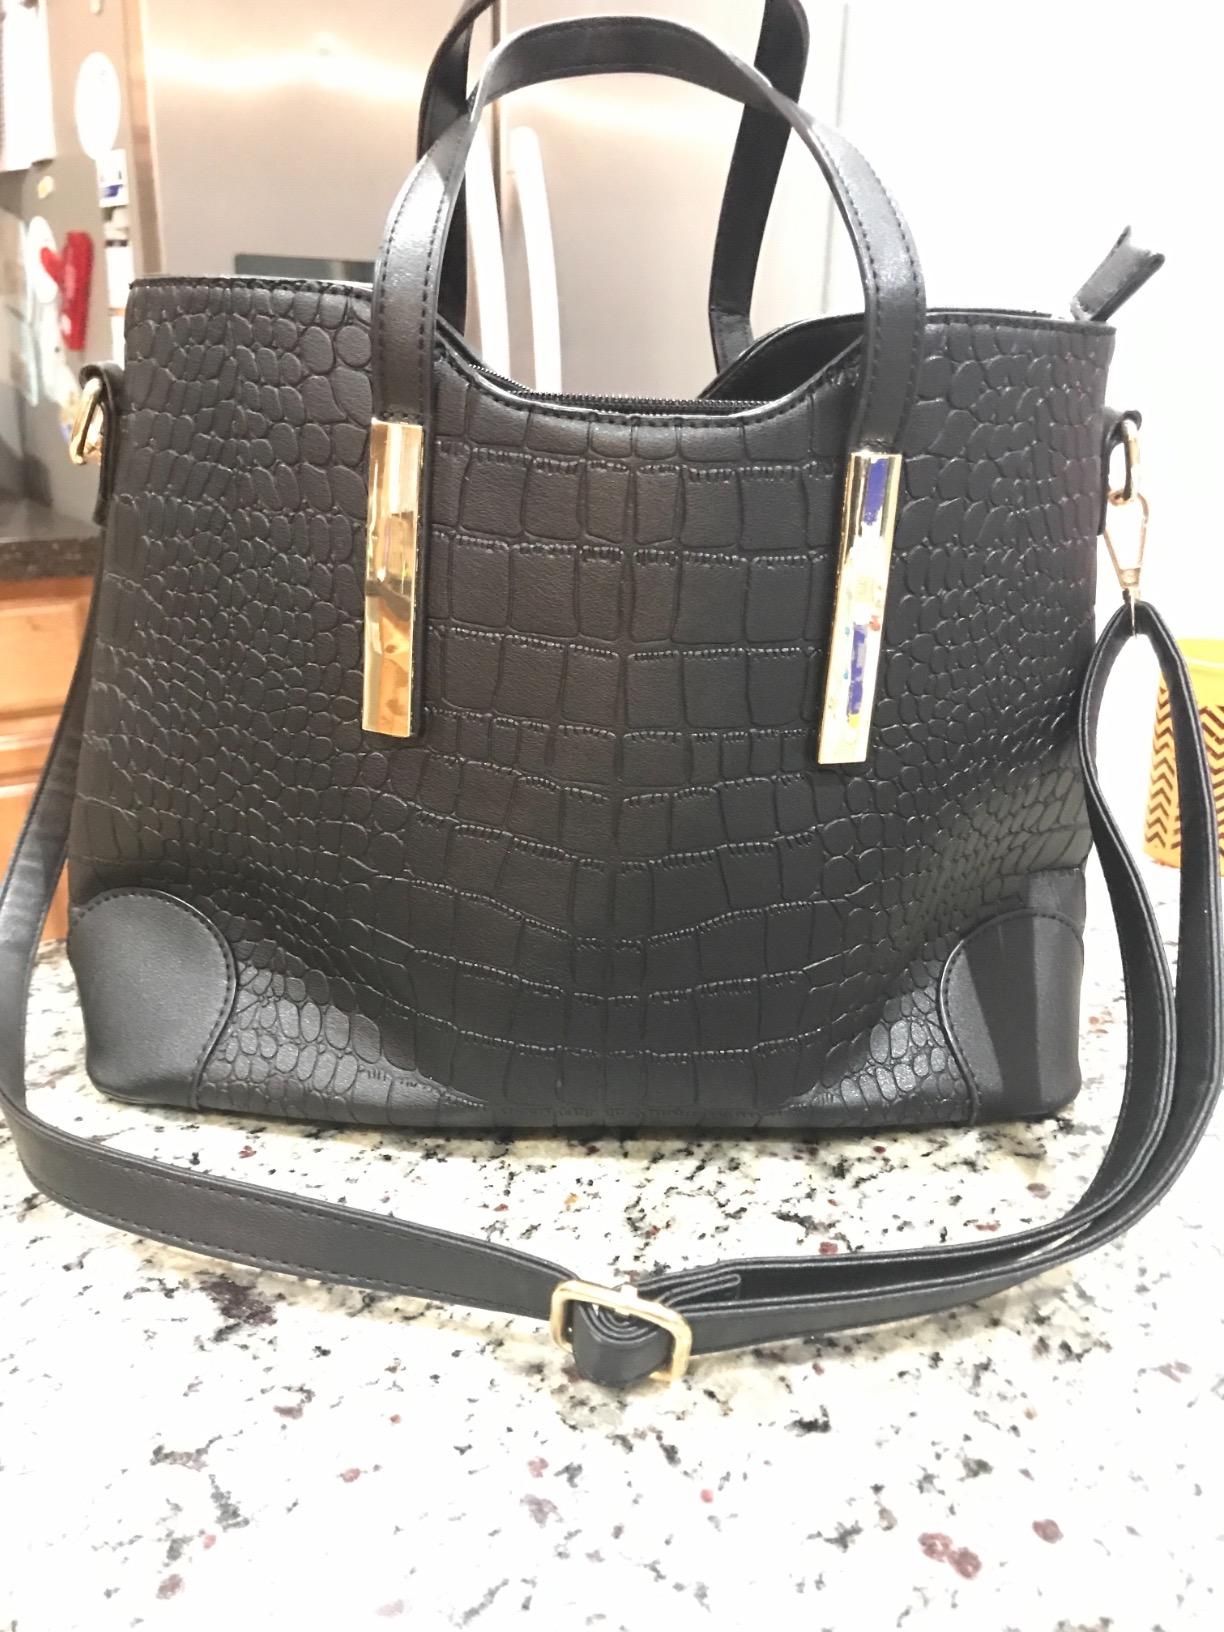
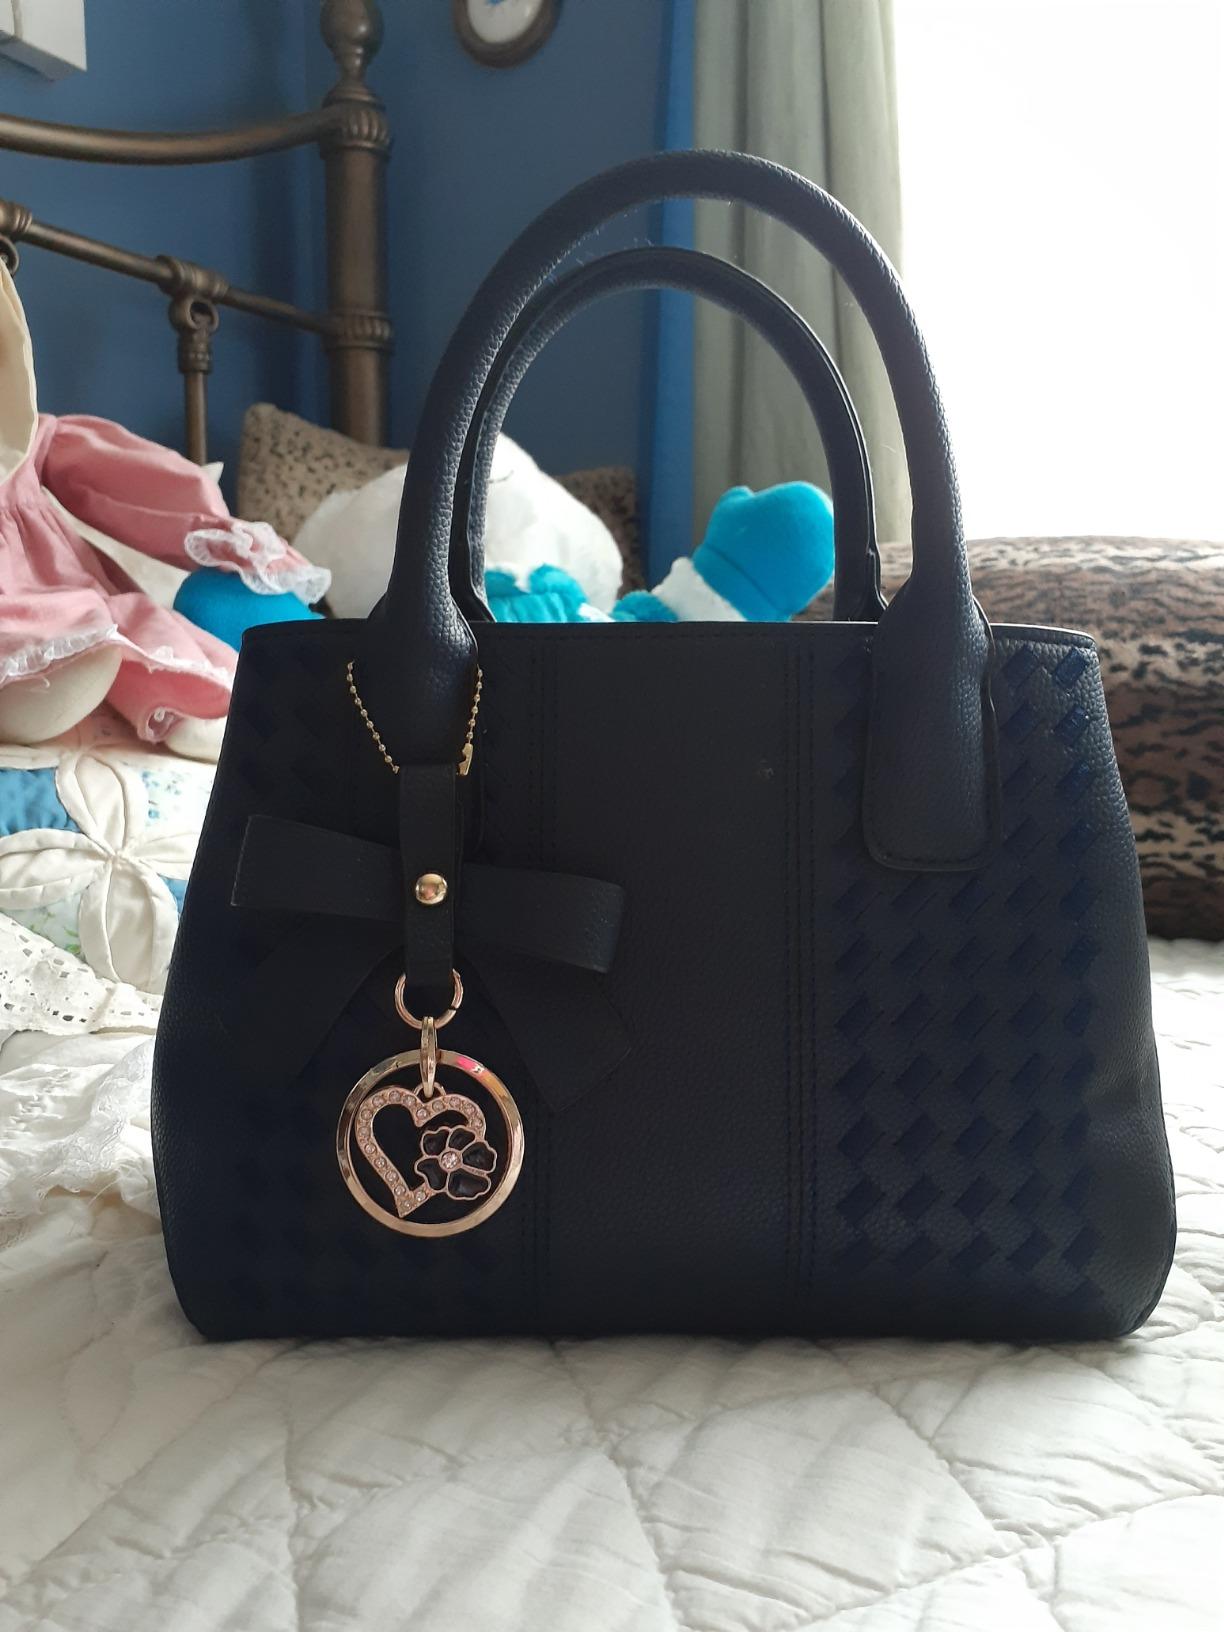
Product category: accessories_handbag
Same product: no